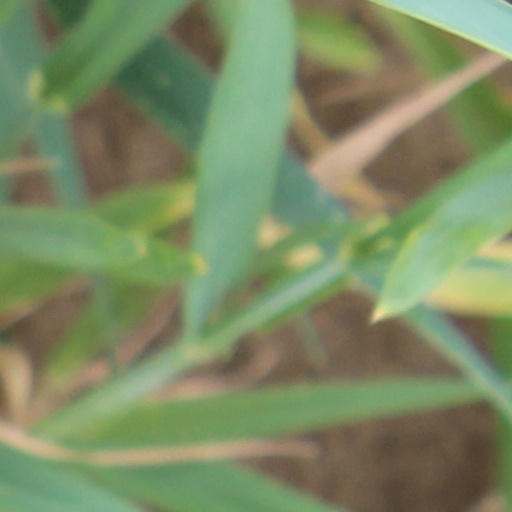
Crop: wheat